Loftus Jones

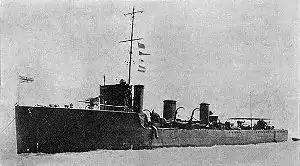
HMS "Shark"

His medal was purchased by Lord Ashcroft in 2012 and is on display at the Imperial War Museum's Victoria Cross and George Cross gallery in London.